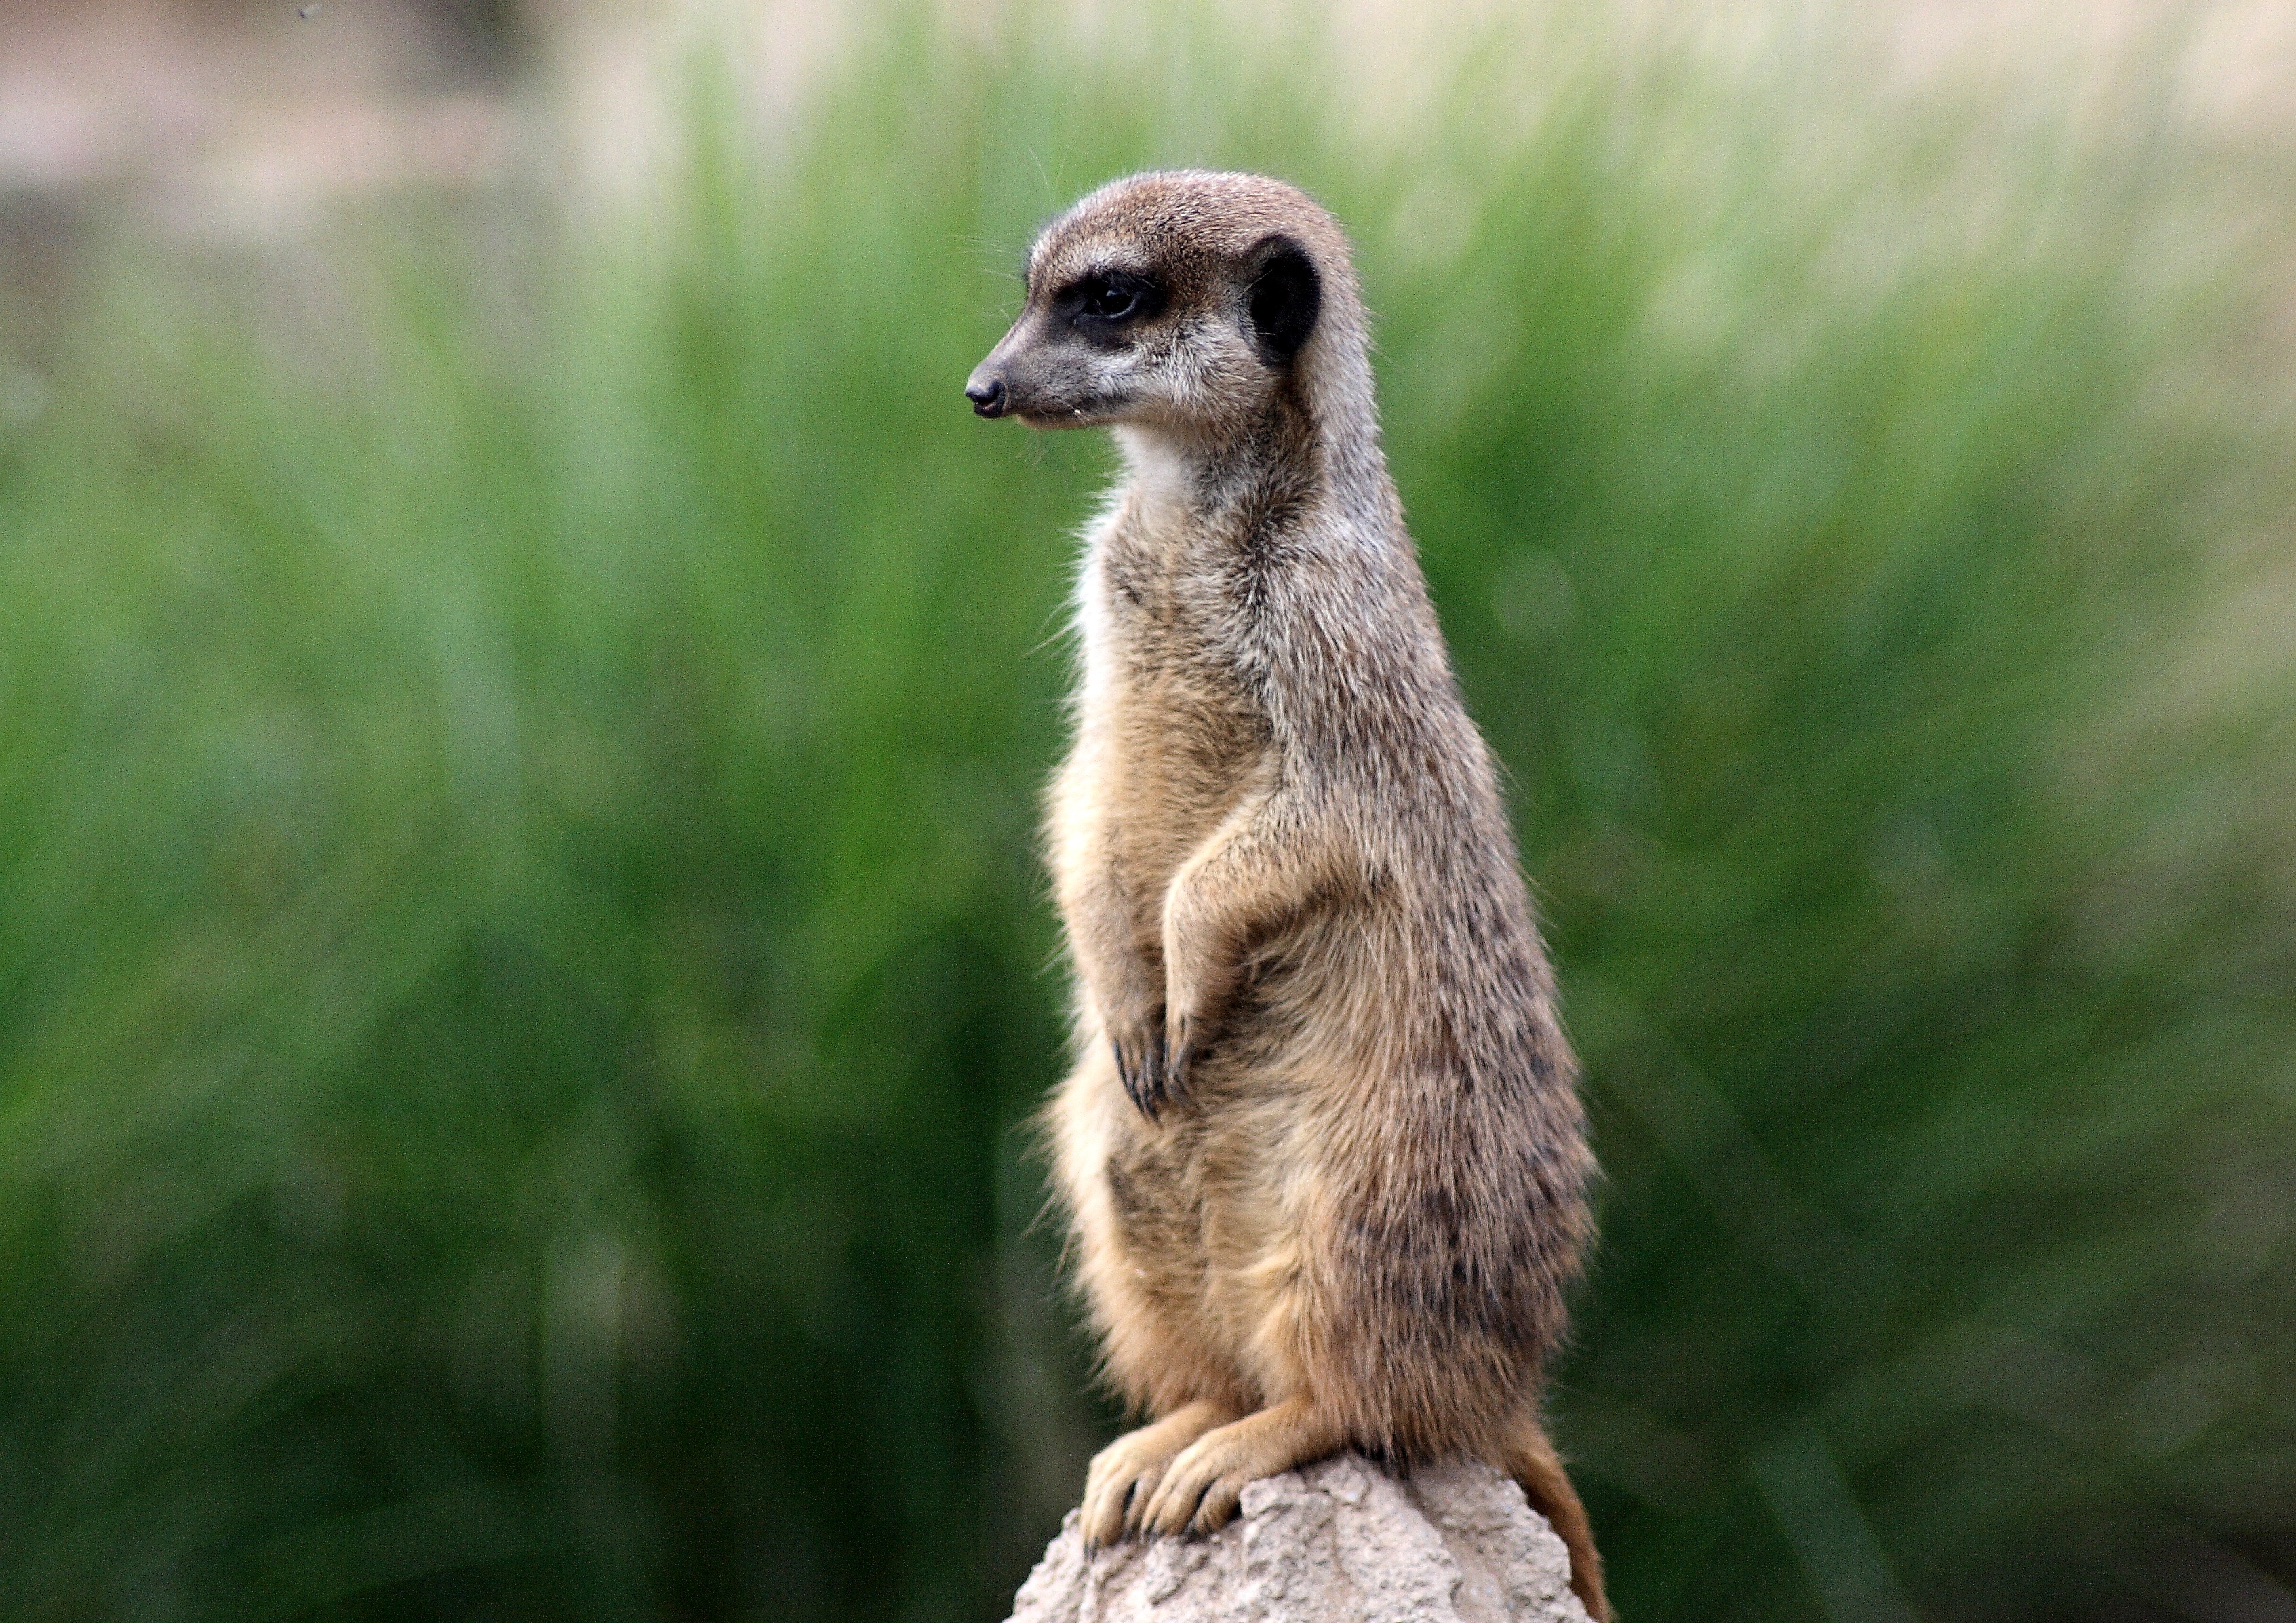
nature, wildlife, zoo, mammal, fauna, animals, vertebrate, meerkat, mongoose, marmot